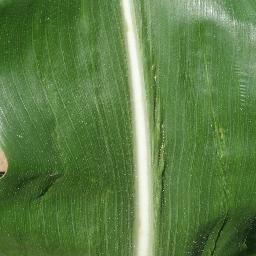
Label: Corn___healthy